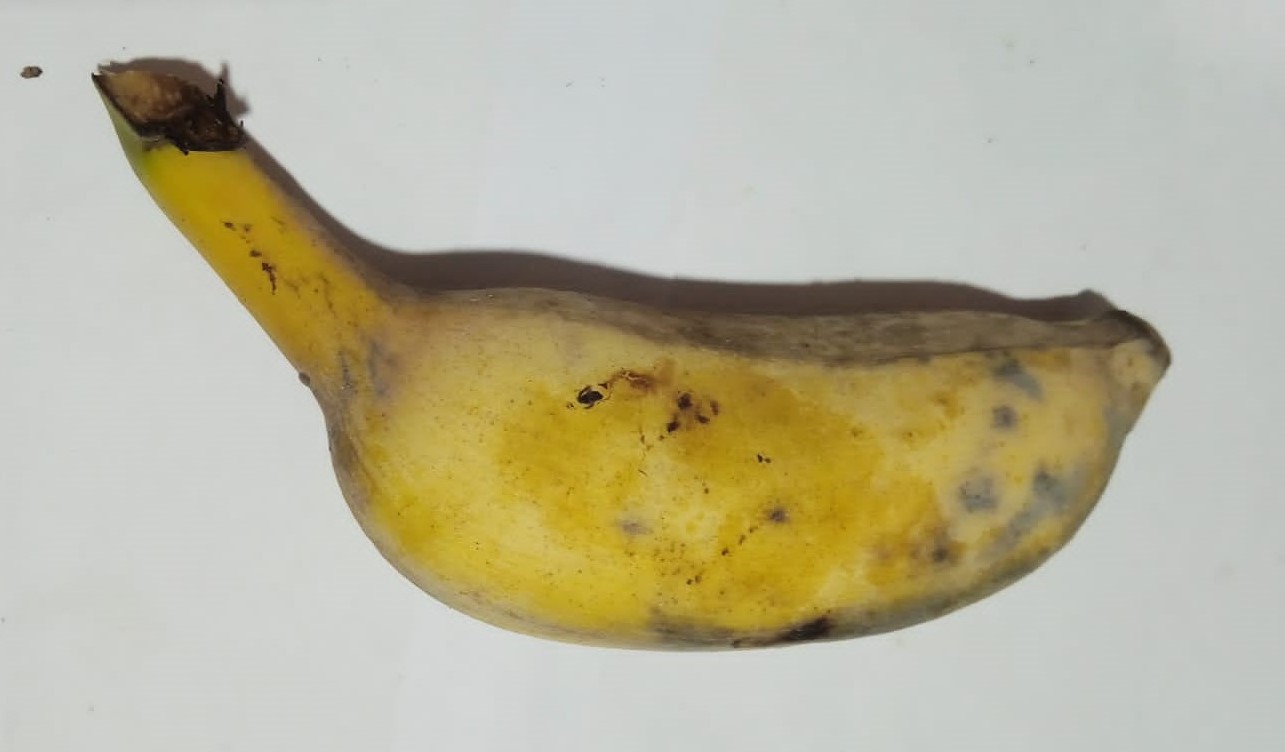
Fruit: banana
Condition: fresh